Up in Smoke Tour

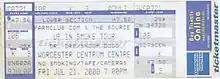
Ticket for the Up in Smoke Tour in Worcester, Massachusetts

The tour was originally called "The Boyz in the Hood" under the pretext of Dr. Dre's to-be-released collaborative album "2001". In September 1999, Snoop Dogg stated that he, Dr. Dre, Eminem, Xzibit, Warren G and Nate Dogg would form the line-up. By April 2000, Ice Cube was on board as part of the tour, which was slated for a June 15 start in San Diego. MC Ren, one of the former members of N.W.A, was expected to join the tour in order to have reunited version of N.W.A along with Dr. Dre, Ice Cube, and Snoop Dogg. Come May, the tour was officially known as the "Up In Smoke Tour", and Dr. Dre was promising fans "It's gonna be incredible. We're gonna give everybody that's been buying our records a real show, something they've never seen before."